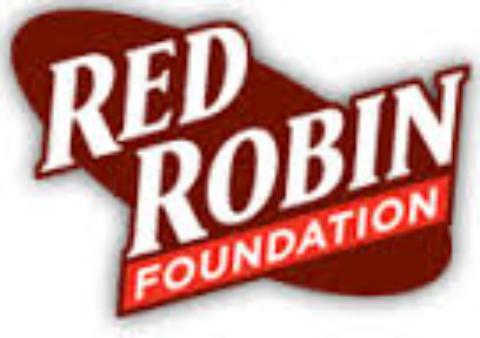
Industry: Food